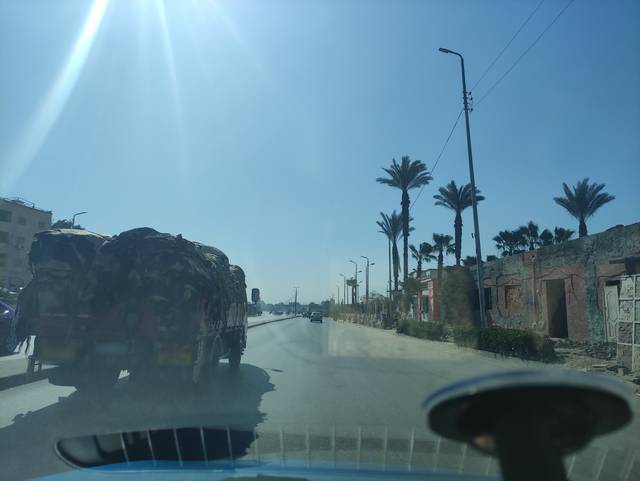
Region: Egypt
Coordinates: 30.016, 31.251